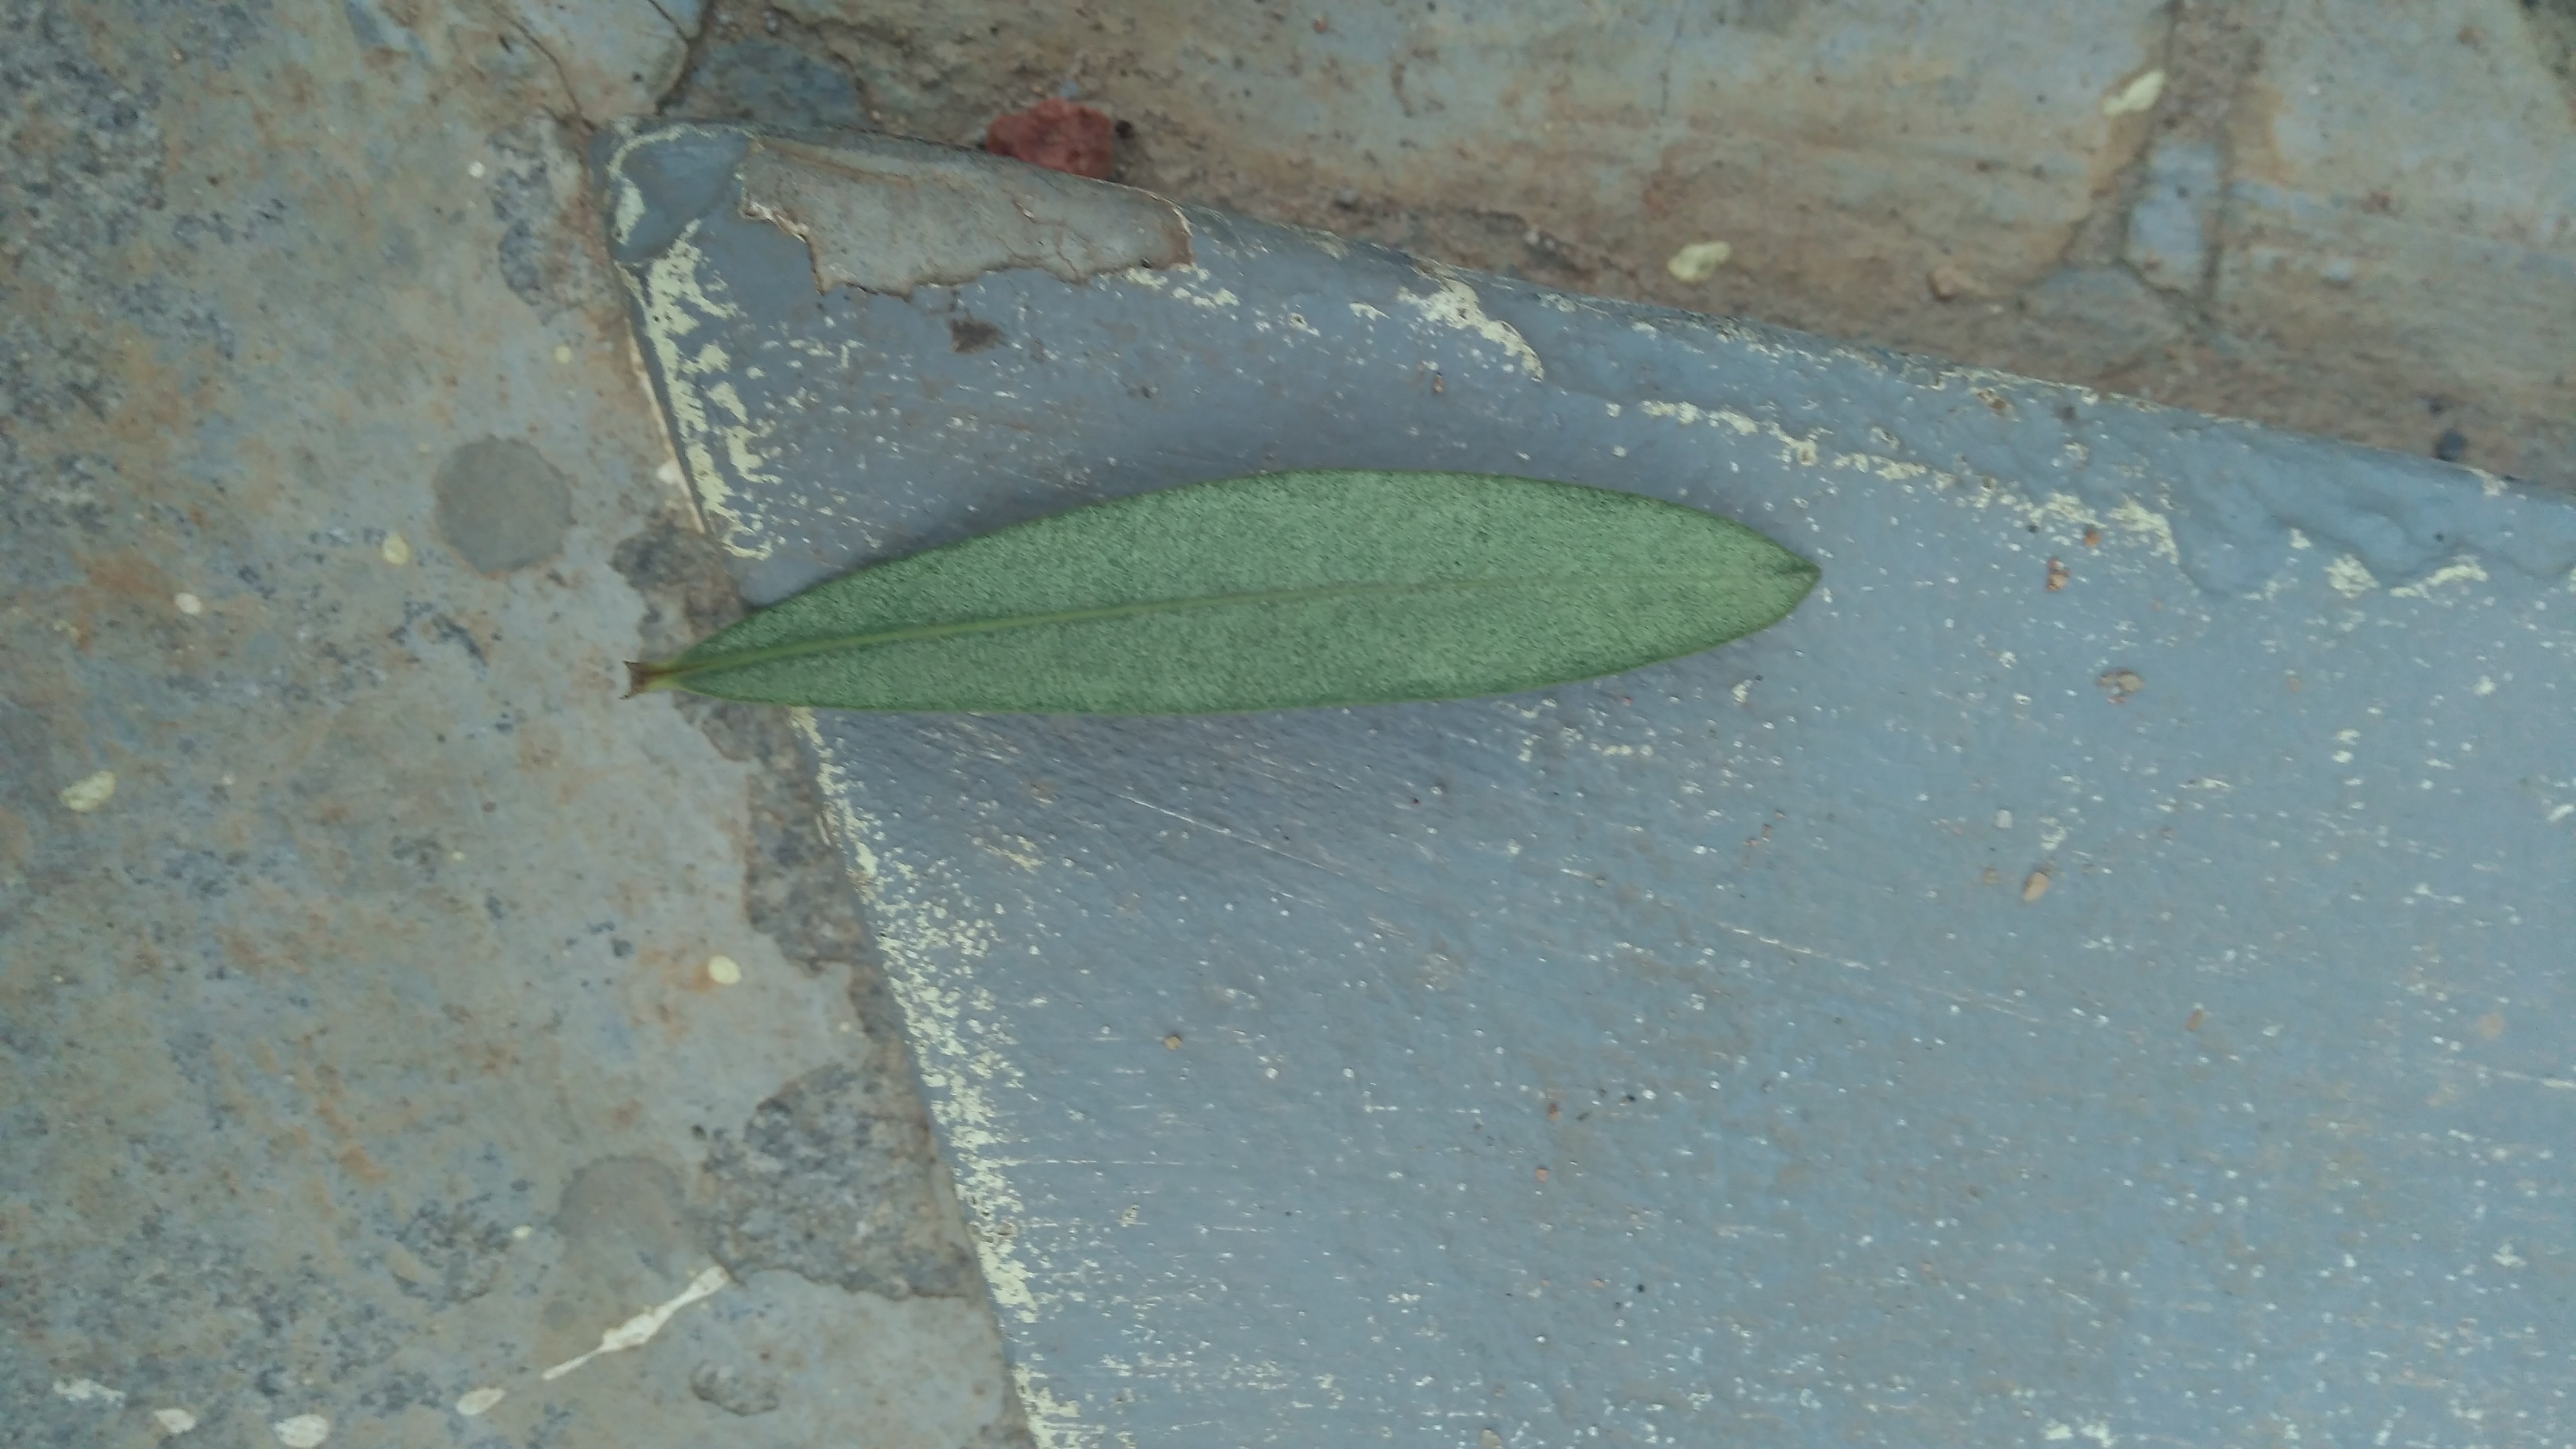
Plant: Ganigale